Indians in the New York metropolitan area

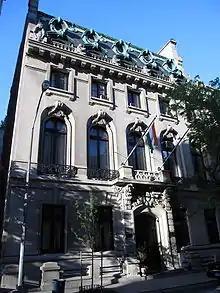
New India House, the home of the Indian Consulate-General in New York, on East 64th Street, in the Upper East Side Historic District of Manhattan

An Asian Indian presence in the New York area dates back to the 19th century, with Swami Vivekananda establishing the first Hindu institution in New York City in 1894 after the 1893 Parliament of the World's Religions in Chicago and Bengali Muslim peddlers passing through immigration facilities in New York to head to Jersey Shore beach towns such as Asbury Park, Atlantic Park and Long Beach. These peddlers sold "Oriental" items like silks, small trinkets and other curios to tourists. Though most of these peddlers were transient seasonal workers at resorts, a small number of men stayed in New Jersey year-round to renew stocks of goods and shepherd younger traders from India to the US. Bengali and other South Asian Muslims would also settle in New York City and marry into African American and Puerto Rican communities that they lived close to, initially living on the Lower East Side but moving uptown into Harlem, opening some of the first Indian restaurants in New York. After India became independent and partitioned, many of these men formed the Pakistan League of America in 1947.